Fourplay

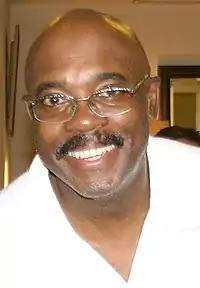
Bob James, 2004; Nathan East, 2005; and Harvey Mason, 2004

Fourplay (stylized as fOURPLAY) is a contemporary American smooth jazz quartet. The original members of the group were Bob James (keyboards), Lee Ritenour (guitars), Nathan East (bass), and Harvey Mason (drums).